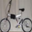
Label: bicycle